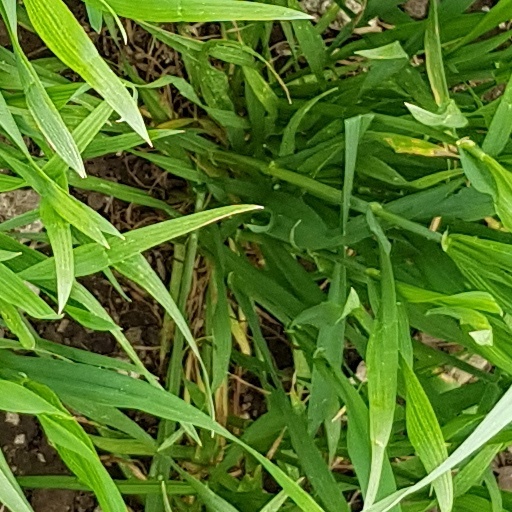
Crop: wheat